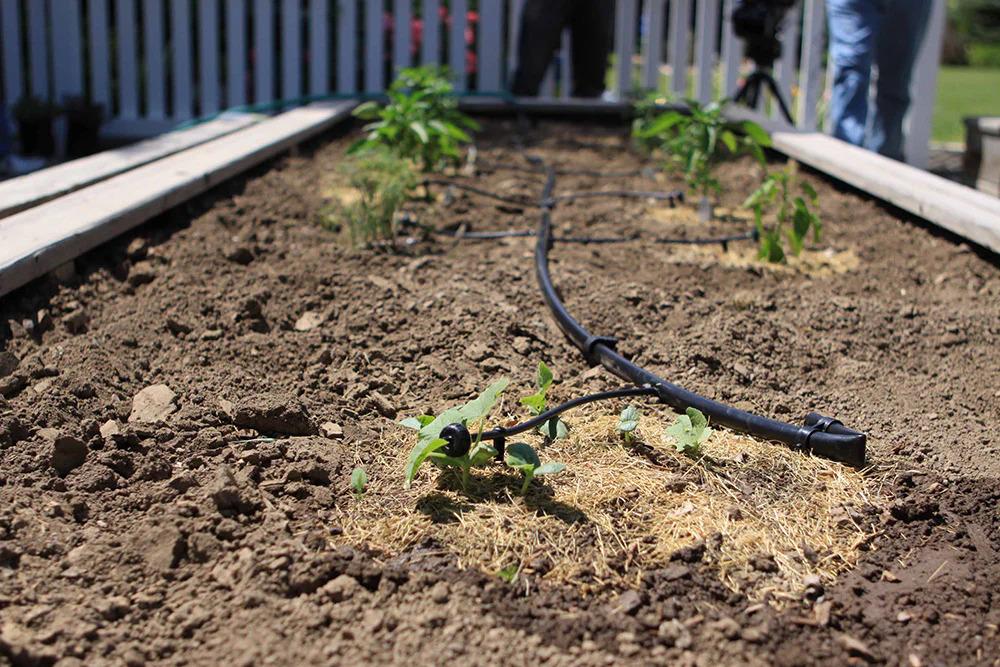
Hili ni shamba dogo linalotumia teknolojia ya kisasa katika kilimo. Mkulima anatumia mabomba ya rangi nyeusi kunyunyizia mimea yake maji. Njia hii itamwezesha kupata mazao maradufu bila kutegemea mvua.